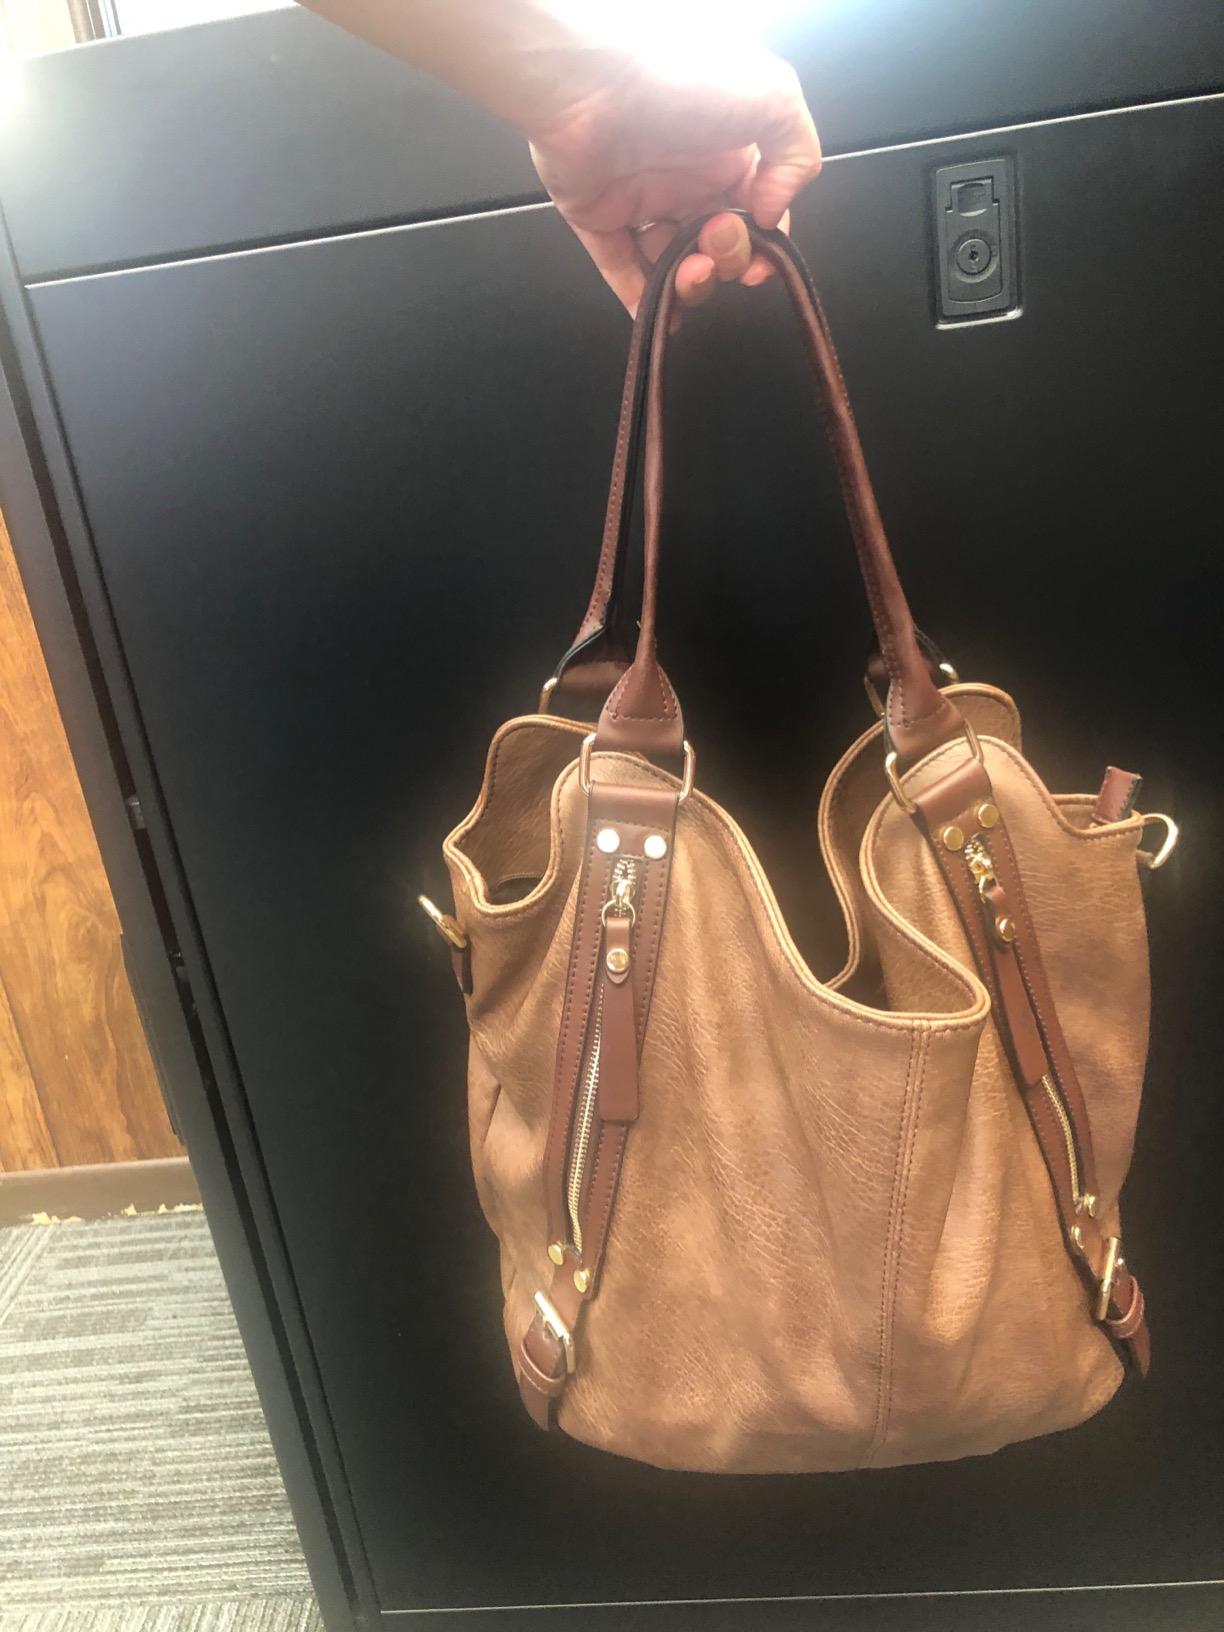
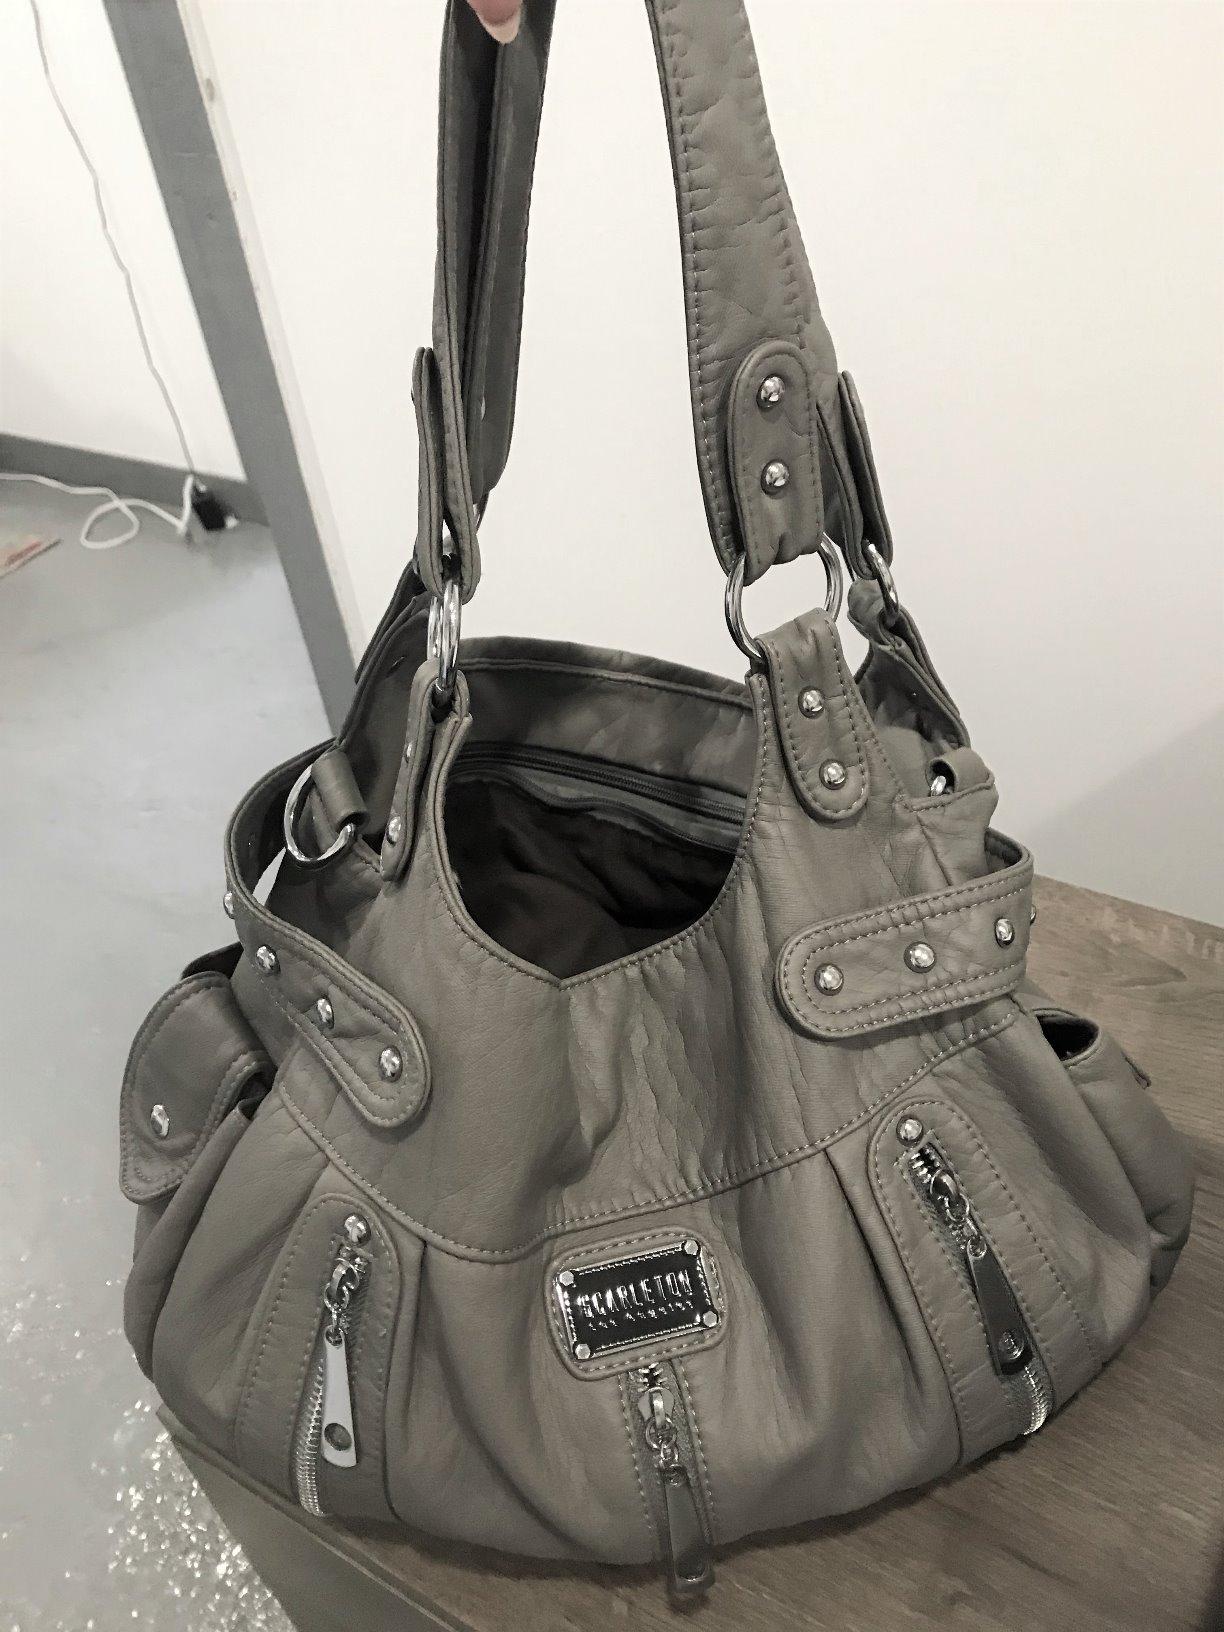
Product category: accessories_handbag
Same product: no